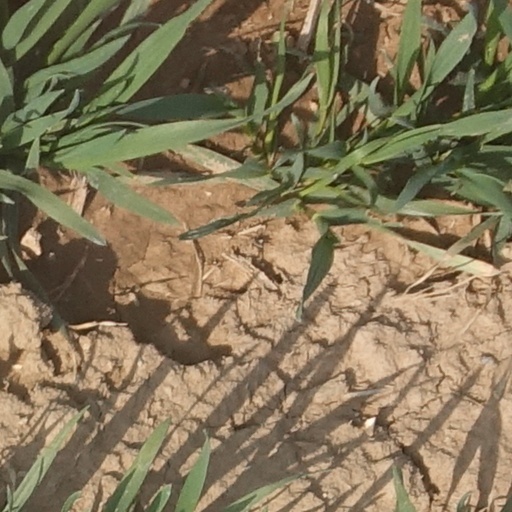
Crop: wheat